Ellie Dickinson

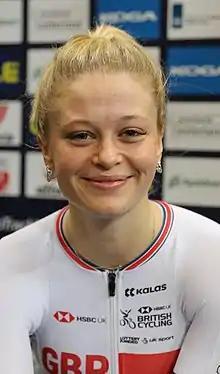
Dickinson in 2019

Eleanor May "Ellie" Dickinson (born 4 June 1998) is an English road and track cyclist, who last rode for UCI Women's Team , and represents Great Britain at international competitions.